Edward Schröder

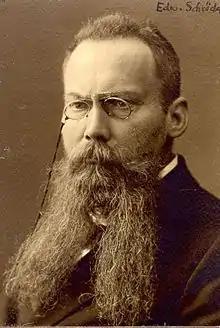
Edward Schröder photographed in 1906

Edward Schröder (18 May 1858 – 9 February 1942) was a Germanist and mediaevalist who was a professor at the University of Göttingen and published editions of numerous texts.